Pompton Lakes, New Jersey

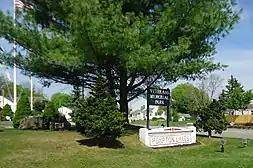
Veterans Memorial Park.

Pompton Lakes is governed under the borough form of New Jersey municipal government, which is used in 218 municipalities (of the 564) statewide, making it the most common form of government in New Jersey. The governing body is comprised of the mayor and the borough council, with all positions elected at-large on a partisan basis as part of the November general election. The mayor is elected directly by the voters to a four-year term of office. The borough council includes six members elected to serve three-year terms on a staggered basis, with two seats coming up for election each year in a three-year cycle. The borough form of government used by Pompton Lakes is a "weak mayor / strong council" government in which council members act as the legislative body with the mayor presiding at meetings and voting only in the event of a tie. The mayor can veto ordinances subject to an override by a two-thirds majority vote of the council. The mayor makes committee and liaison assignments for council members, and most appointments are made by the mayor with the advice and consent of the council.